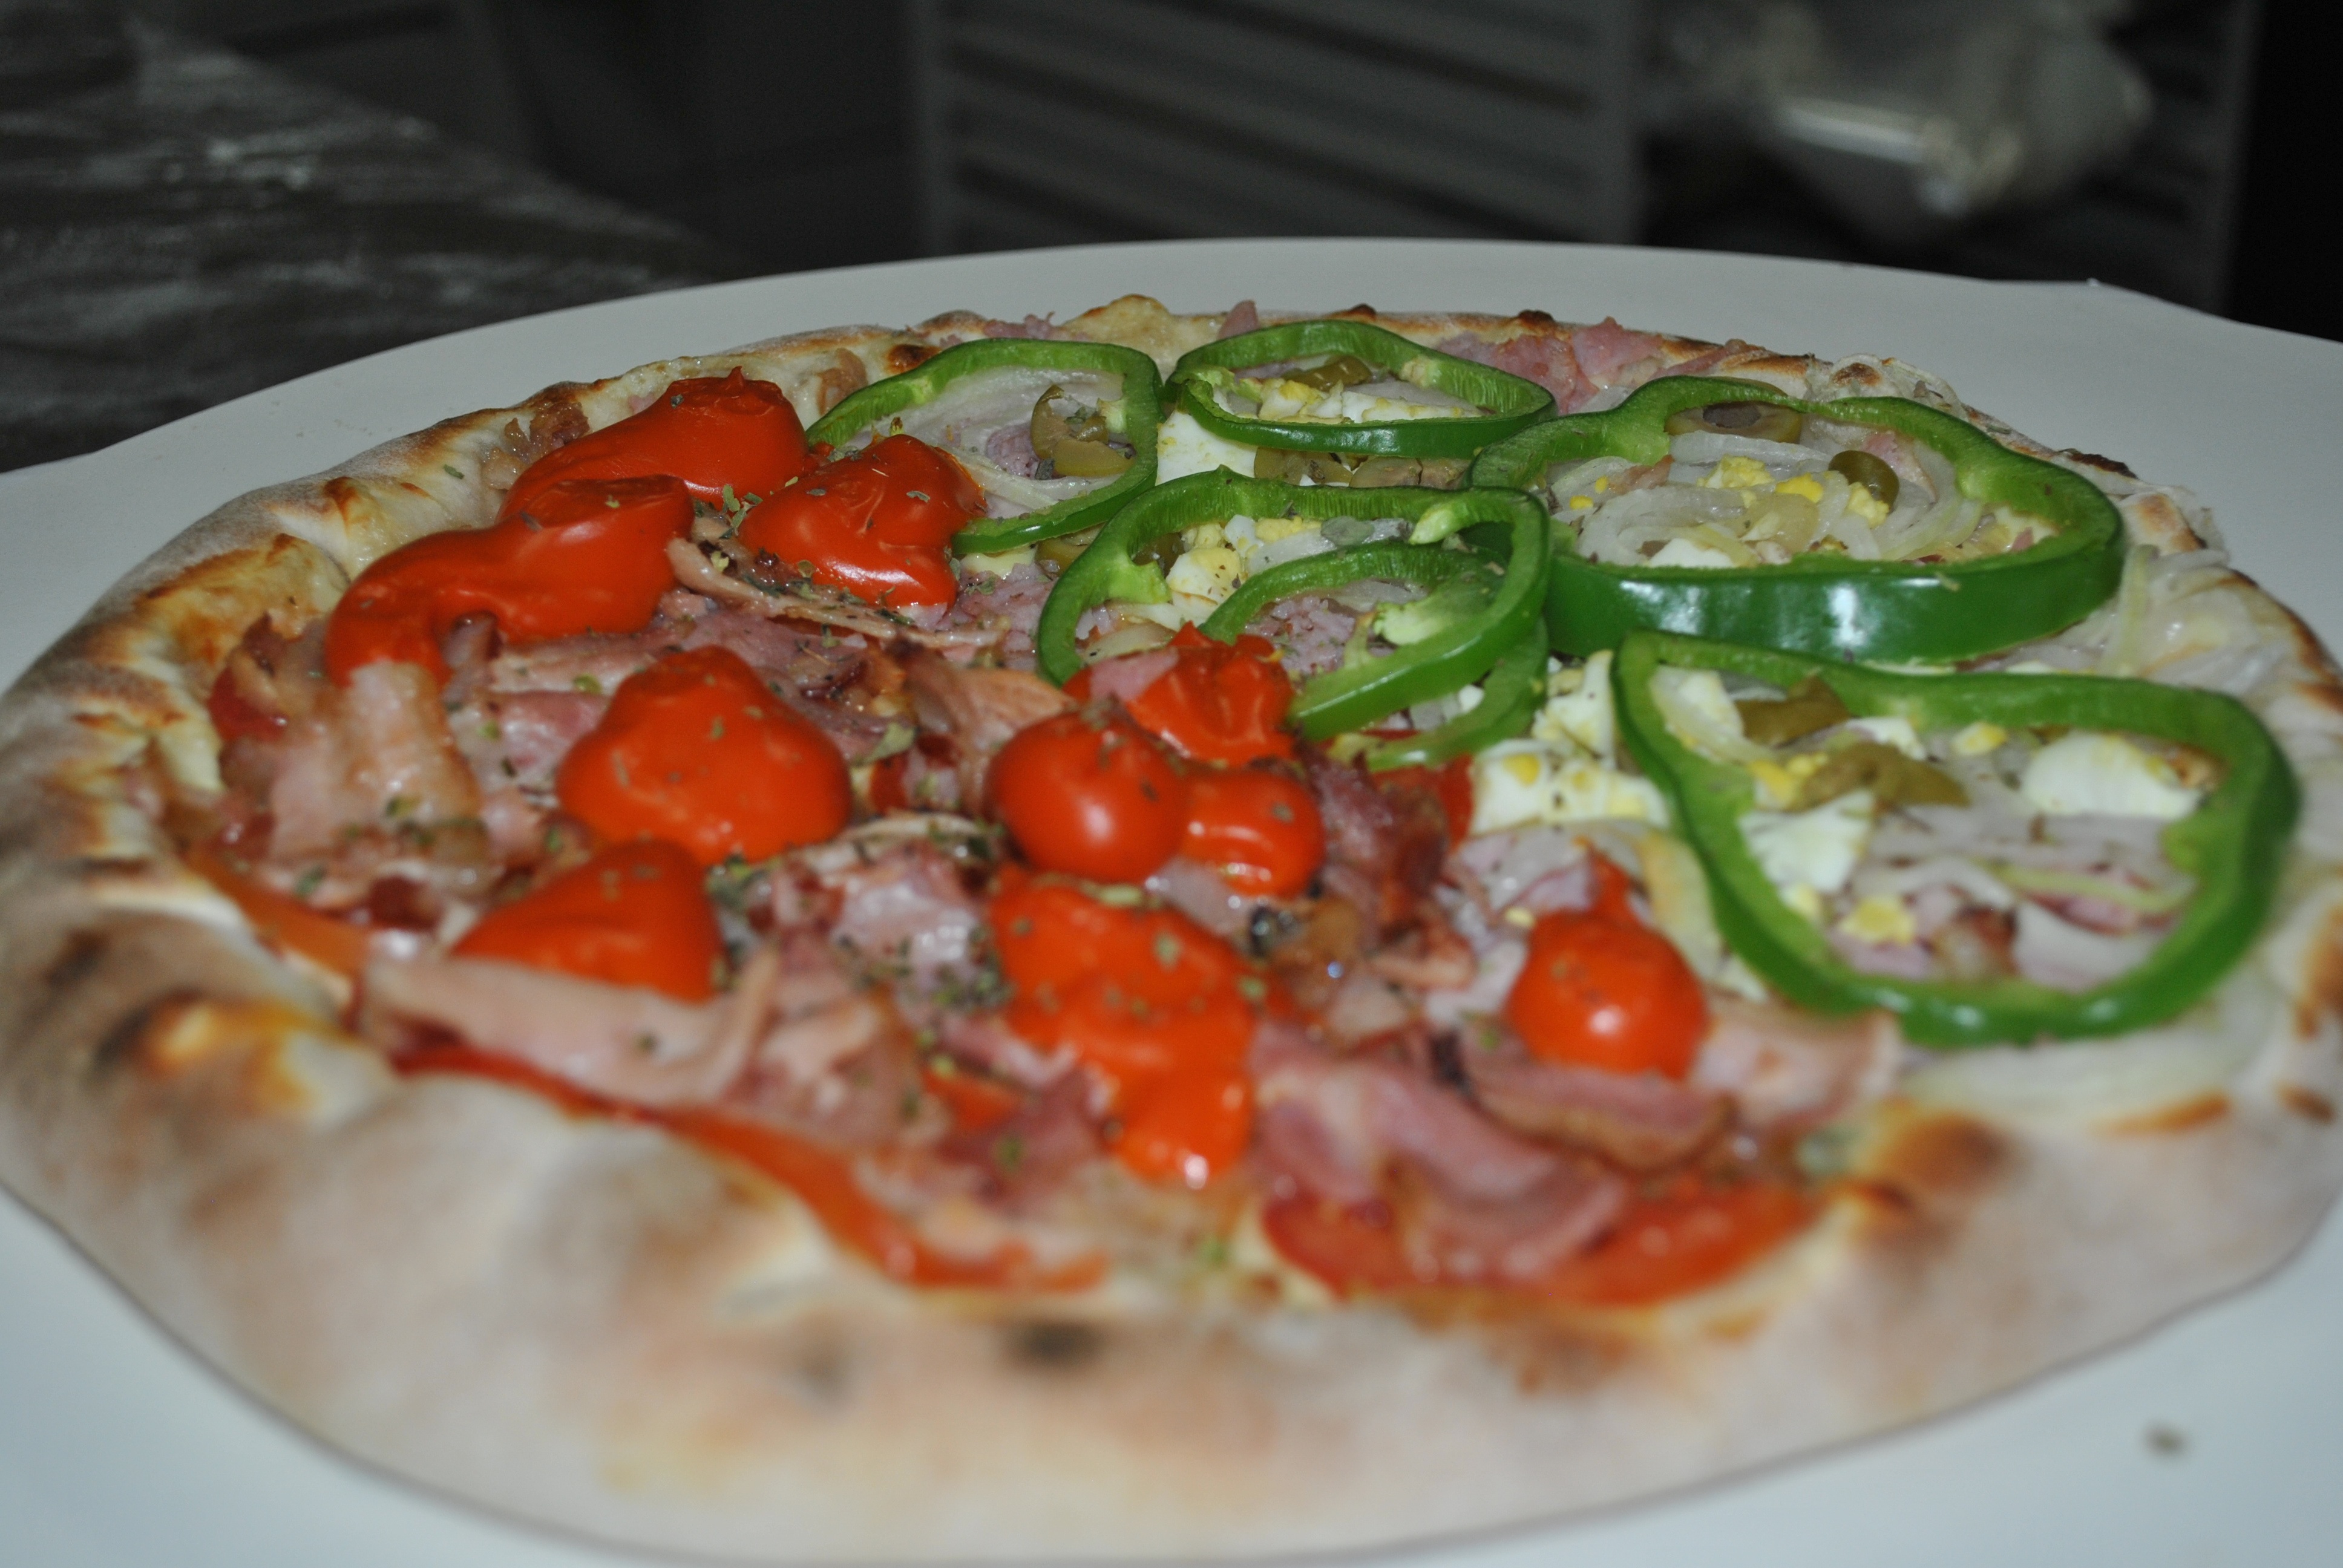
restaurant, dish, food, cuisine, pizza, pizzeria, italian food, european food